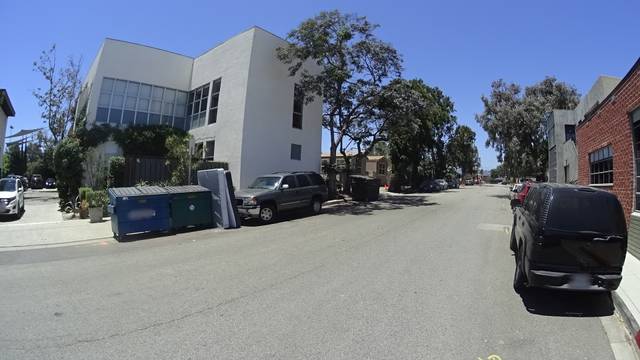
Region: Mexico
Coordinates: 34.033, -118.466